Holyoke, Massachusetts

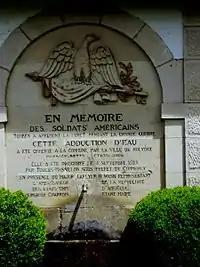
A memorial plaque in Apremont, France, to the American soldiers who fought and died there, and honoring the city's gift of water during the village's reconstruction

In addition to the Volleyball Hall of Fame the city is also home to Wistariahurst. Named for the flowered vines that adorn its gardens, the estate was home to the Skinner Family which produced sewing silk and satins, becoming the largest producer of the latter in the world. The museum is home to a wide variety of contemporary and historic gallery events and contains numerous archival collections for research. Though no longer in the museum collections, Wistariahurst was once home to the eminent Belle Skinner Collection of Musical Instruments, curated by its namesake Belle Skinner. Several decades after her death, the collection became a substantial part of the Yale University Collection of Musical Instruments.